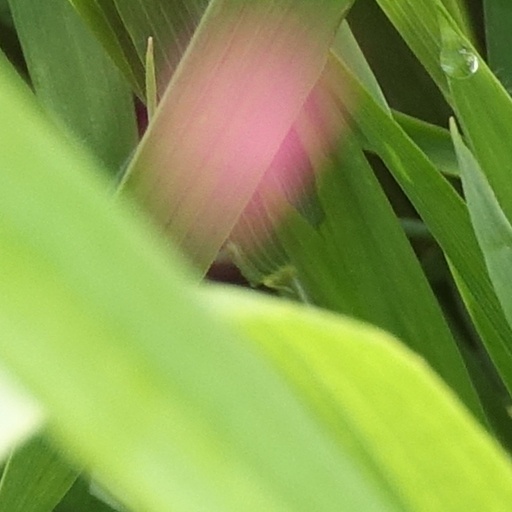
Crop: wheat